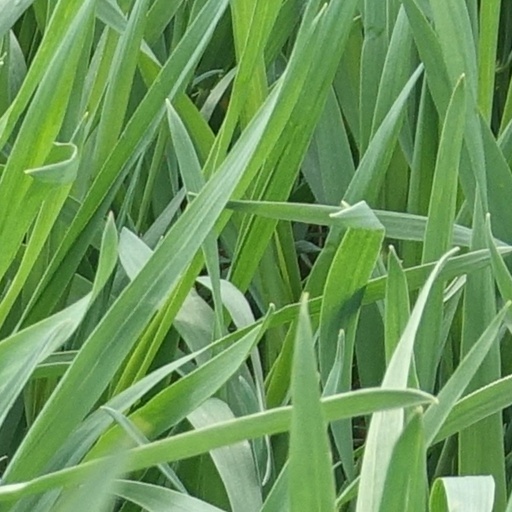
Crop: wheat